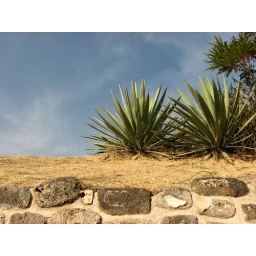
against a blue sky